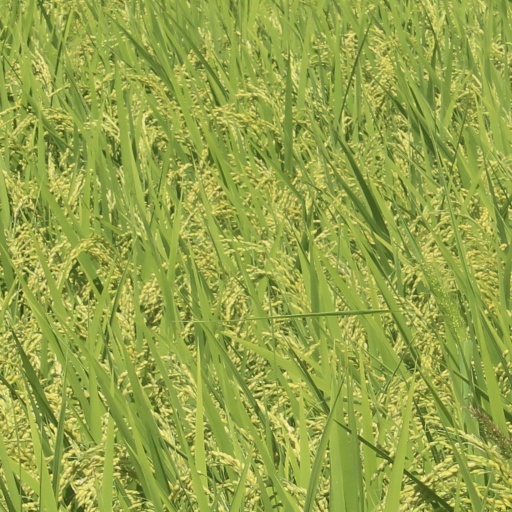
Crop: rice